Brad Marchand

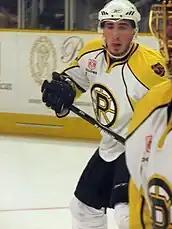

On December 17, 2007, the first day of the QMJHL trading window, the Foreurs traded Marchand to the Halifax Mooseheads in exchange for forward Maxime Sauvé and five future draft picks, including two in the first round. Earlier that day, Halifax had acquired Sauvé from the Quebec Remparts in exchange for centre David Gilbert. When the Foreurs had first approached Marchand about potential trades, he had been eager to join his hometown team, where his childhood friends Hillier and Bodnarchuk were already playing. He played in 26 regular season games for Halifax, putting up 29 points in the process, before leading the team with 18 postseason points in 14 games. After the Mooseheads lost three straight semifinal games to the Gatineau Olympiques, however, Halifax head coach Cam Russell made Marchand a healthy scratch for Game 4, which Halifax ultimately lost as well.